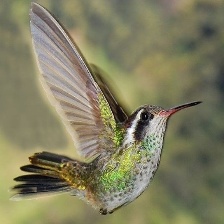
Species: WHITE EARED HUMMINGBIRD
Scientific name: BASILINNA LEUCOTIS
ImageNet parent category: hummingbird